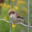
Label: bird